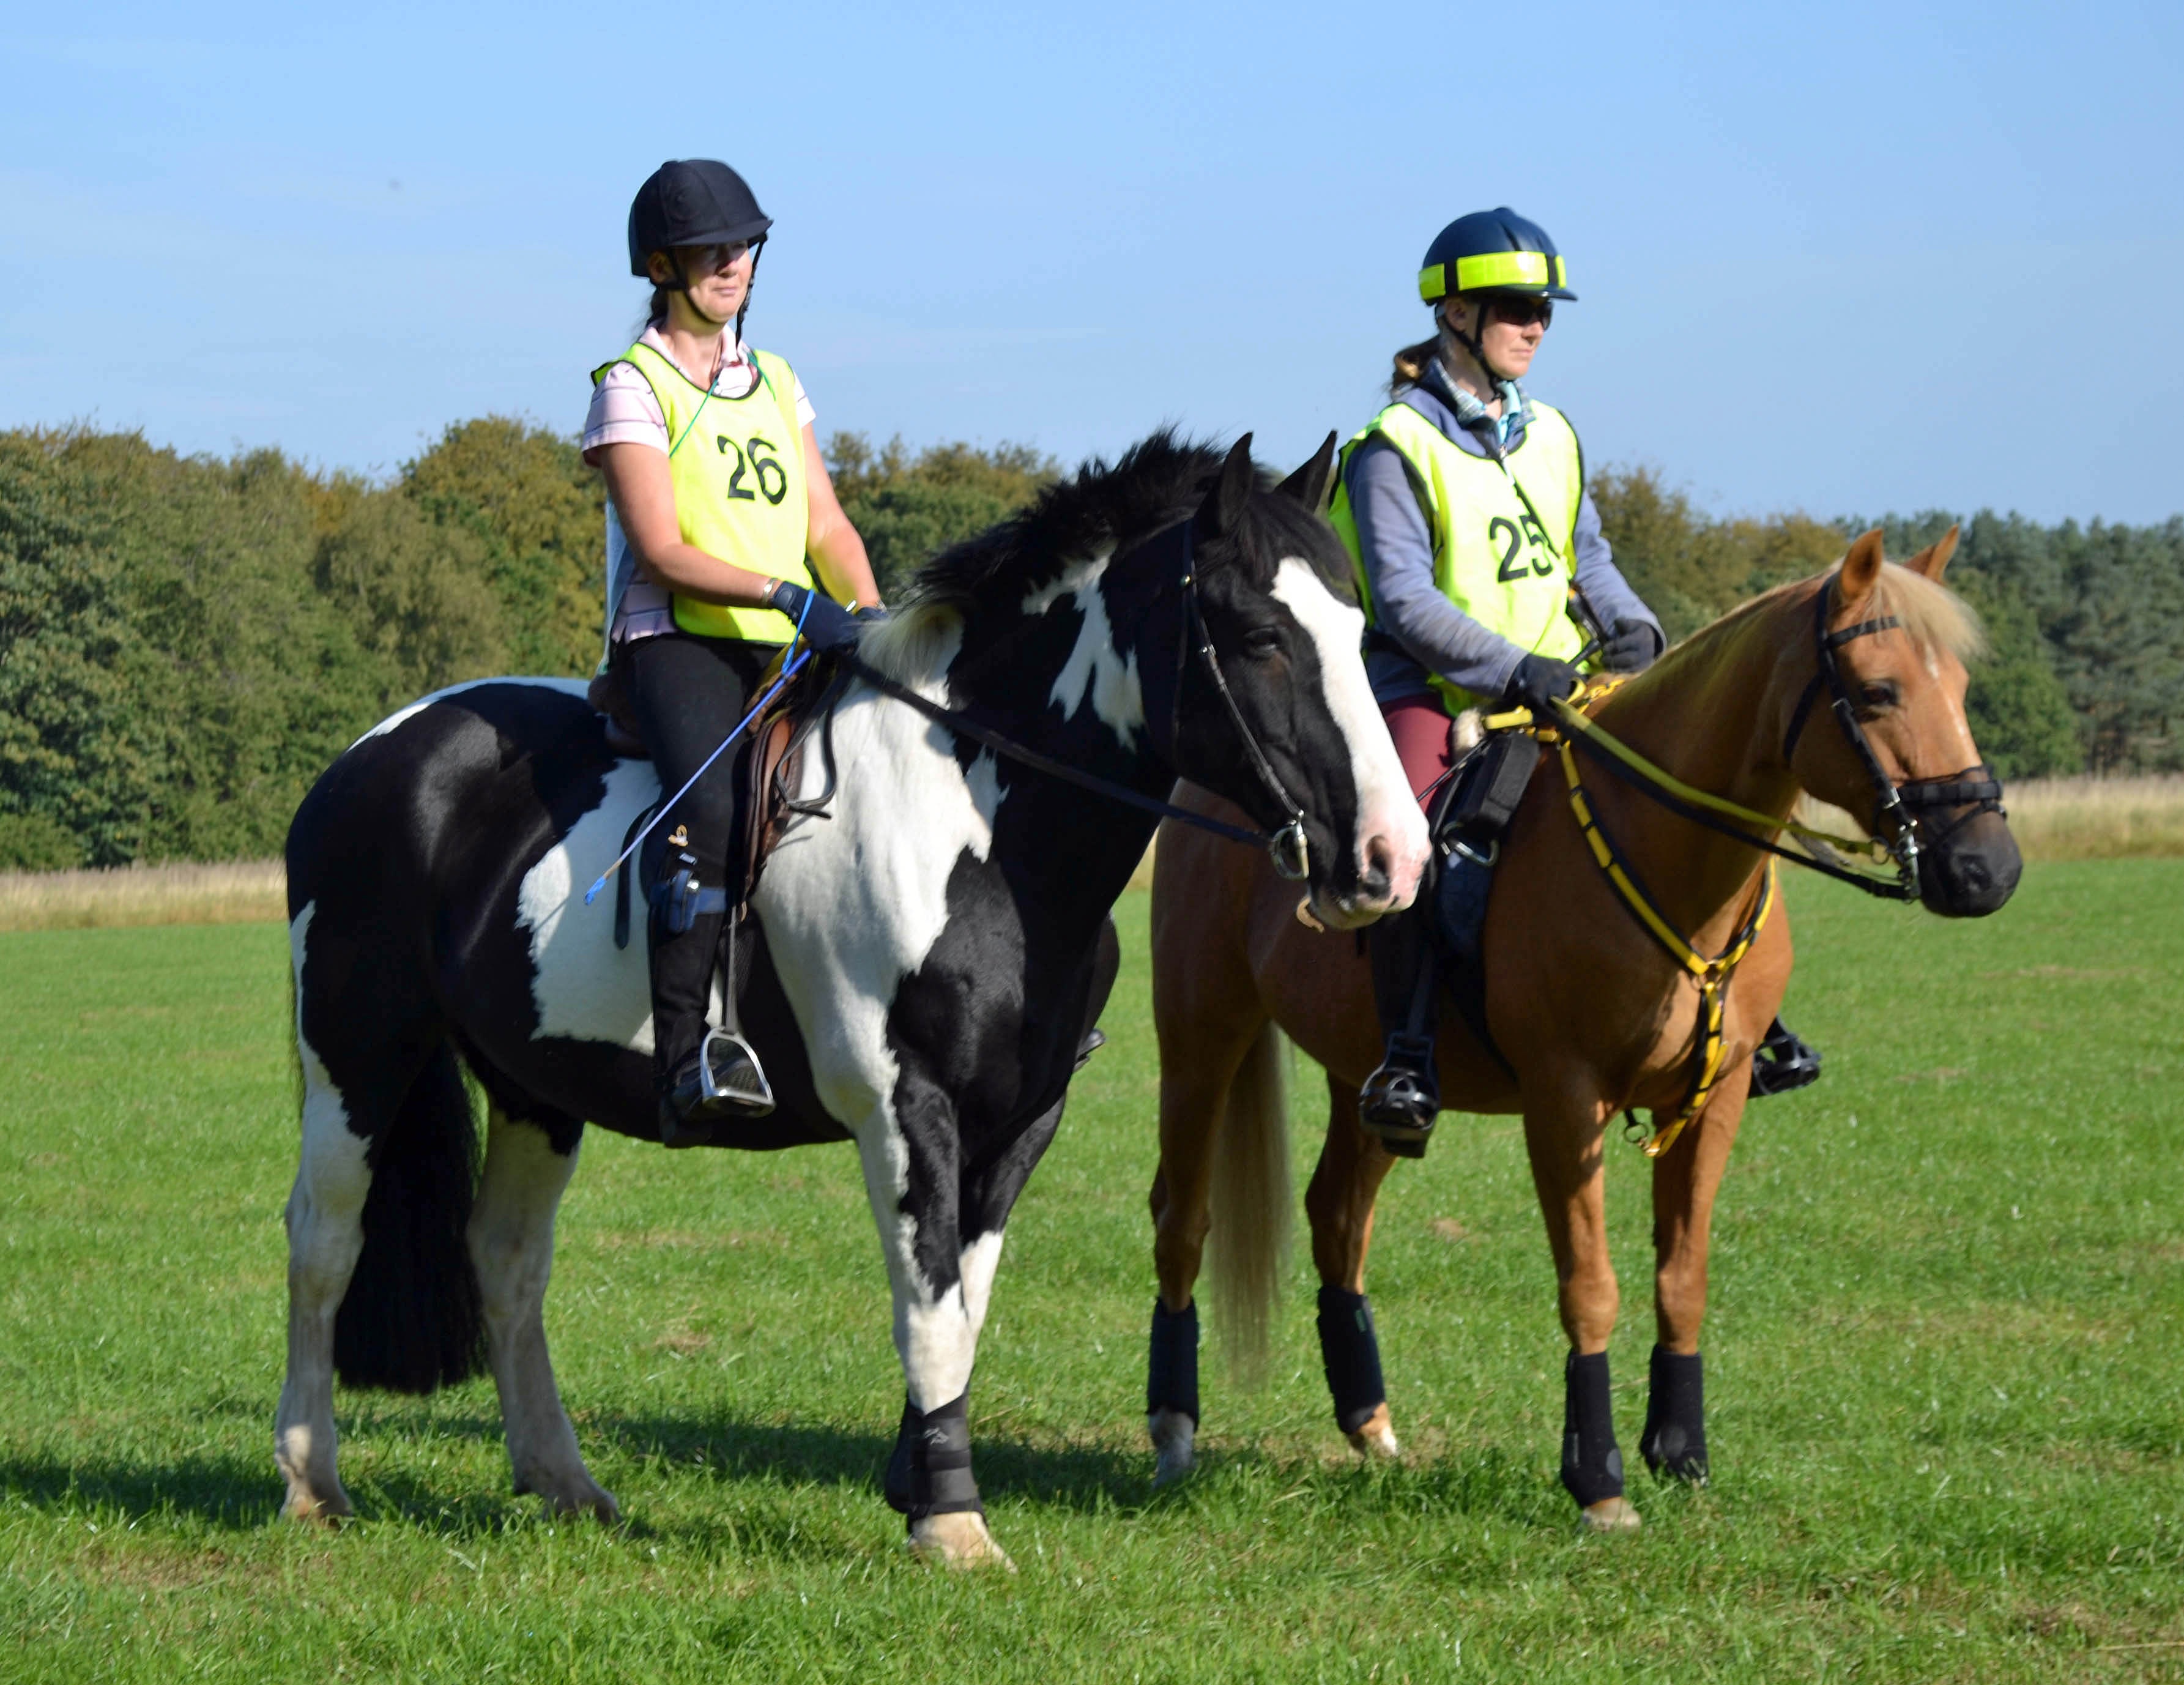
sport, animal, summer, pasture, horseback, horse, mane, ride, lifestyle, farmland, cob, equestrian, equine, outdoors, riding, sports, racing, mare, jockey, chestnut, gallop, equestrianism, eventing, piebald, trail riding, horse like mammal, animal sports, english riding, equestrian sport, endurance riding, horsemanship